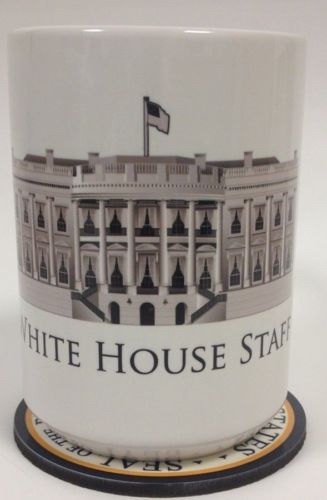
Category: mug